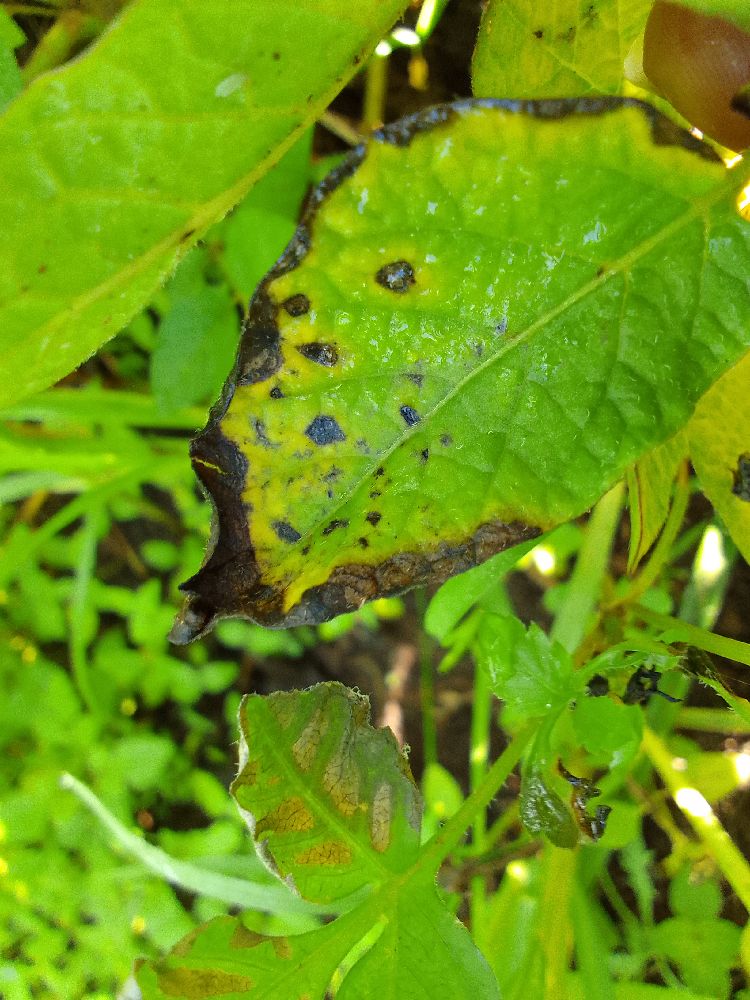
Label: Early blight